A Man Could Get Killed

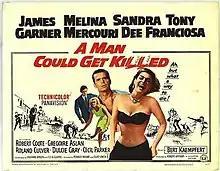
Theatrical release poster

A Man Could Get Killed is a 1966 American adventure comedy film directed by Ronald Neame and Cliff Owen, shot on various locations in Portugal and starring James Garner, Melina Mercouri, Sandra Dee, Anthony Franciosa, and Robert Coote.